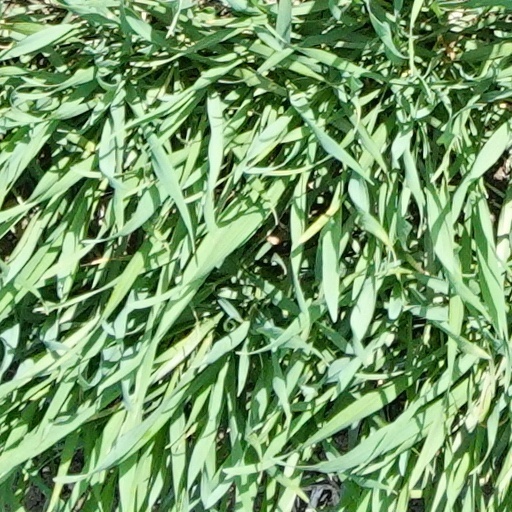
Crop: wheat